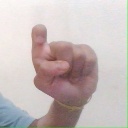
अक्षर: इ